List of men's Olympic water polo tournament records and statistics

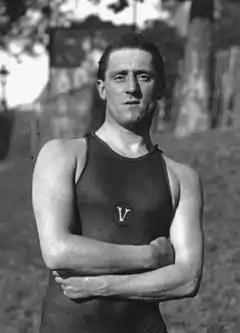
Paul Radmilovic, representing Great Britain, won three gold medals in water polo at the 1908, 1912 and 1920 Olympics.

The following table is pre-sorted by number of Olympic appearances (in descending order), year of the last Olympic appearance (in ascending order), year of the first Olympic appearance (in ascending order), date of birth (in ascending order), name of the player (in ascending order), respectively. Last updated: 26 July 2021.